Alone in Paris

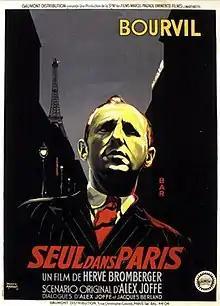

Alone in Paris (French: Seul dans Paris) is a 1951 French comedy drama film directed by Hervé Bromberger and starring Bourvil, Magali Noël, Georgette Anys and Yvette Etiévant. It was shot at the Francoeur Studios in Paris and on location around the city. The film's sets were designed by the art director Eugène Delfau.